Flight for Freedom

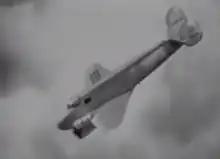
A combination of live action and miniatures in "Flight for Freedom" was used to depict the final flight of Tonie Carter.

"Flight for Freedom" was produced by RKO, whose CEO, Floyd Odlum, was married to Jacqueline Cochran, one of Earhart's close friends and a renowned aviator in her own right. It was claimed to be based on a screenplay submitted by Amelia Earhart's husband, George P. Putnam. Rosalind Russell's characterization of the Earhart-like aviator shows Carter establishing a reputation as "the Lady Lindbergh" and setting numerous aviation records. Other characters are loosely drawn from real life, such as Earhart confidant and instructor Paul Mantz, as well as Fred Noonan, albeit in the role of pilot Randy Britton, played by Fred MacMurray, on loan from Paramount Pictures.